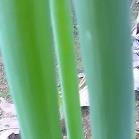
Crop: Onion
Condition: healthy-leaf